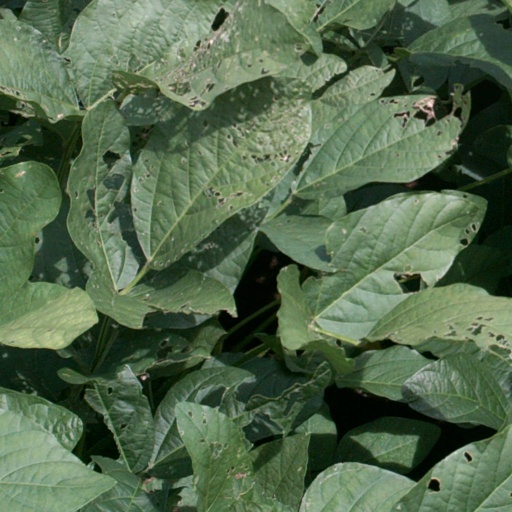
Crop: soybean